John Rheinecker

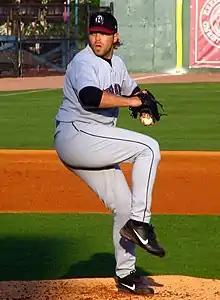
Rheinecker pitching for the Oklahoma RedHawks in 2006

John Philip Rheinecker (May 29, 1979 – July 18, 2017) was an American professional baseball pitcher. He played in Major League Baseball (MLB) for the Texas Rangers.